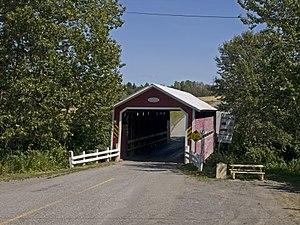
Cette liste recense les biens du patrimoine immobilier du Bas-Saint-Laurent inscrits au répertoire du patrimoine culturel du Québec. Cette liste est divisée par municipalité régionale de comté géographique.
Le pont Pierre-Carrier est un pont couvert construit en 1918 qui franchit la rivière Blanche à Saint-Ulric au Bas-Saint-Laurent dans l'Est du Québec.